List of Hot R&B Singles number ones of 1991

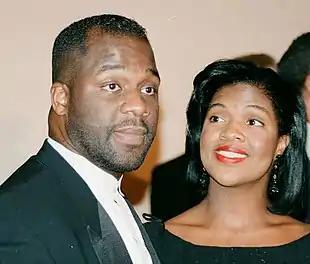
Sibling duo BeBe & CeCe Winans had two number ones in 1991.

"Billboard" published a weekly chart in 1991 ranking the top-performing singles in the United States in African American-oriented genres; the chart has undergone various name changes over the decades to reflect the evolution of black music and has been published as Hot R&B/Hip-Hop Songs since 2005. In 1991, it was published under the title Hot R&B Singles, and 38 different singles reached number one. In the issue of "Billboard" dated January 5, Freddie Jackson moved into the number one position with "Love Me Down", displacing "It Never Rains (In Southern California)" by Tony! Toni! Toné!. No song spent more than two weeks in the top spot during 1991, although Shanice's "I Love Your Smile", which spent the last two weeks of the year atop the chart, would extend its run by two further weeks in 1992.